Kayvan Khalatbari

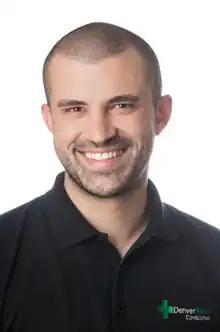

Kayvan Khalatbari (Kayvan Soorena Tyler Khalatbari-Limaki) is an Iranian-American entrepreneur; he was a mayoral candidate in Denver, Colorado, in 2019.